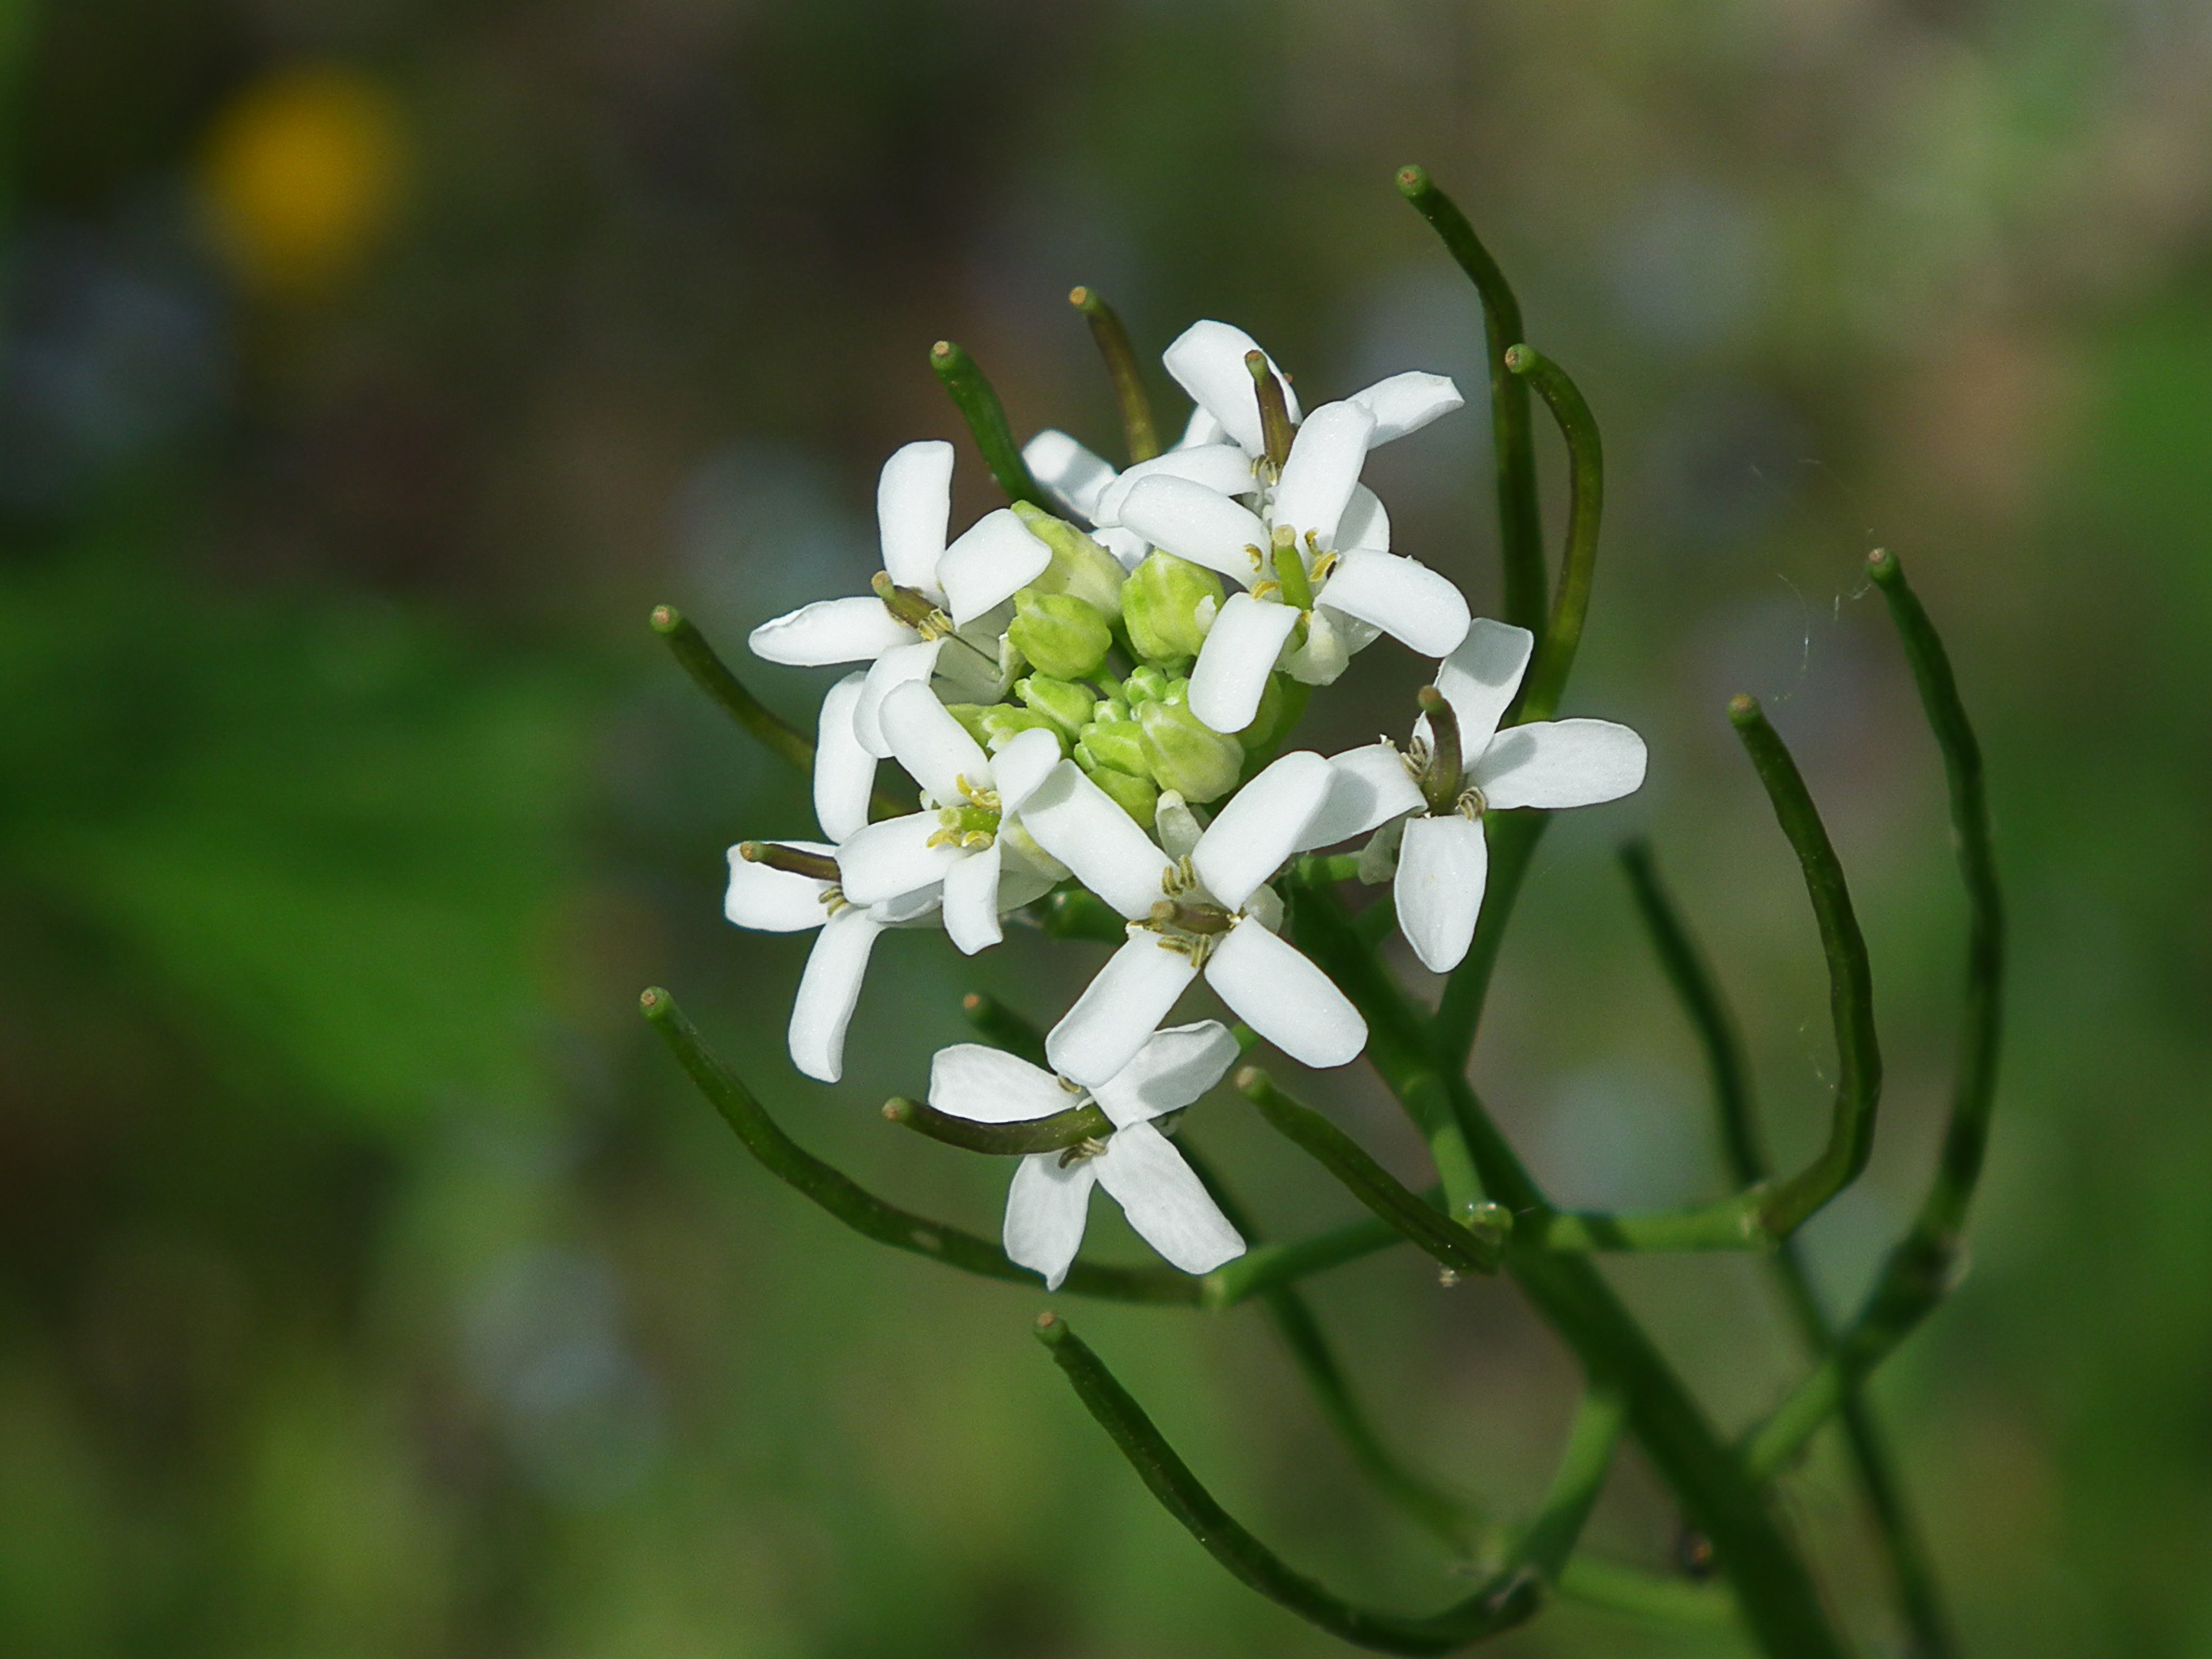
nature, blossom, plant, white, flower, green, produce, macro, botany, flora, wildflower, close up, wild flowers, macro photography, jasmine, flowering plant, grass flower, land plant